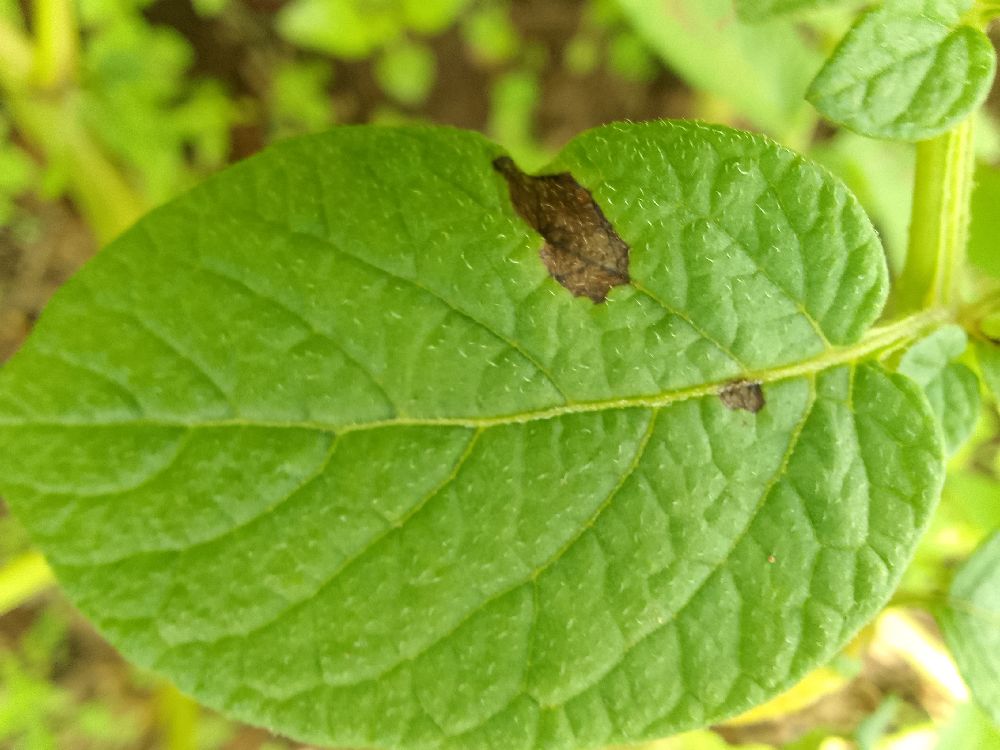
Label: Late blight